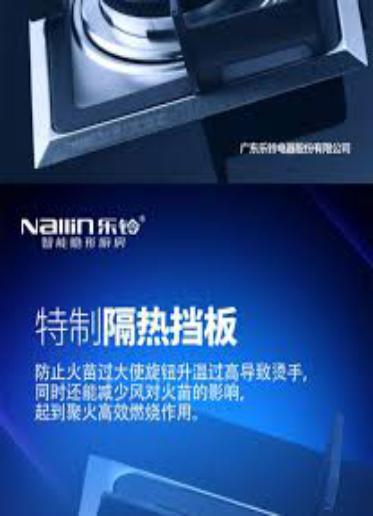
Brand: nallin
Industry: Necessities